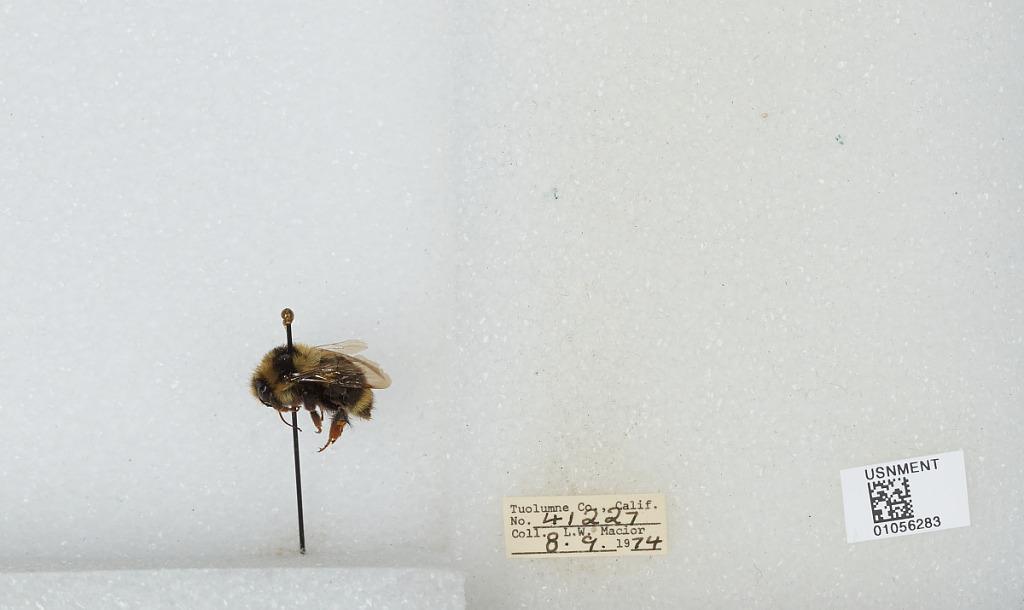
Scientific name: Bombus bifarius nearcticus
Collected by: L. Macior
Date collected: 1974-8-9
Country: United States
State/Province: California
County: Tuolumne
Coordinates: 38.02, -119.93